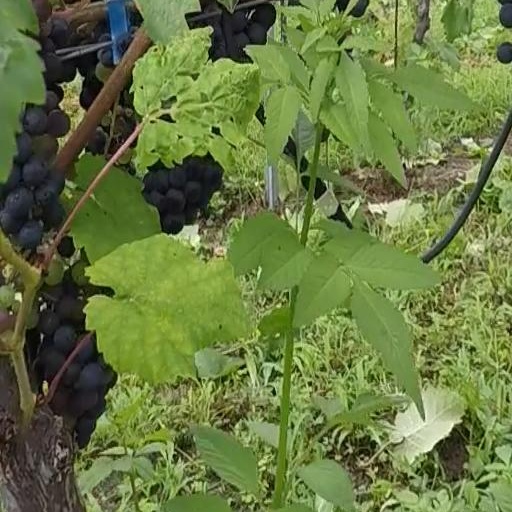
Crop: grape